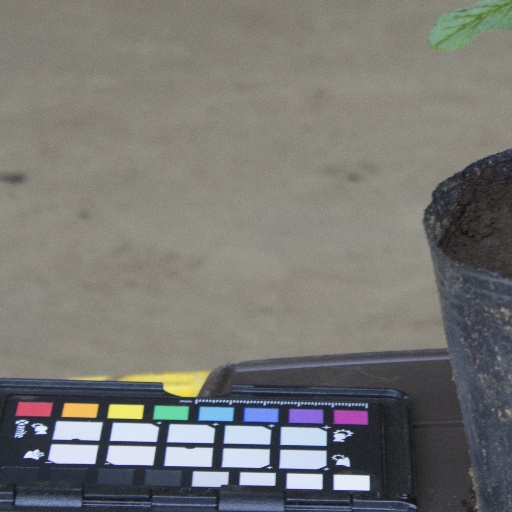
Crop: soybean